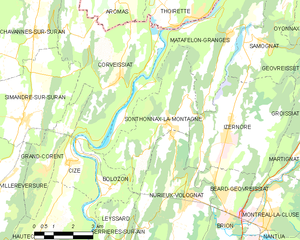
Carte des communes françaises: Sonthonnax-la-Montagne